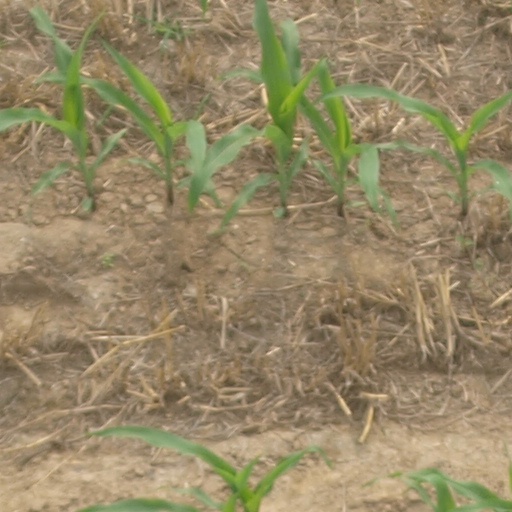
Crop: maize; corn